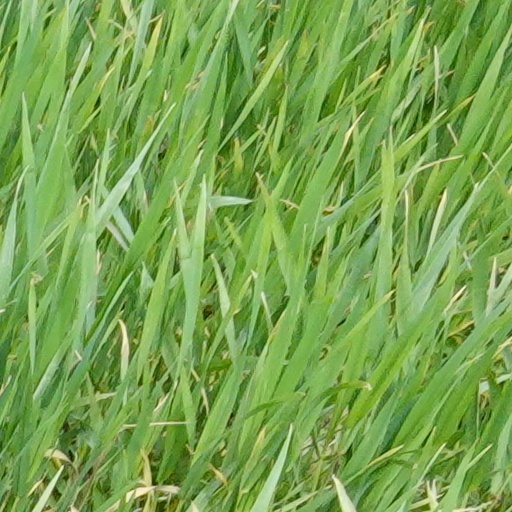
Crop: wheat